Question: How many benches in front of the water?
Tambaya: Kujeru nawa ne a gaban ruwan?
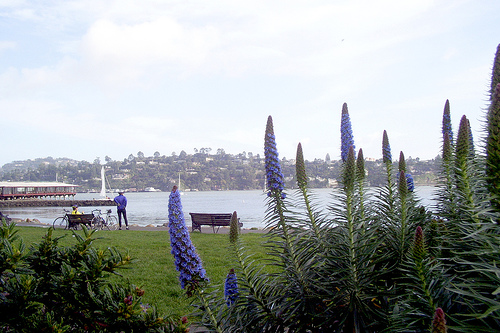
Answer: Two.
Amsa: Biyu.